Coon song

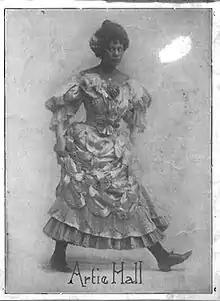

Coon songs contributed to the development and acceptance of authentic African-American music. Elements from coon songs were incorporated into turn-of-the-century African-American folk songs, as was revealed by Howard W. Odum's 1906–1908 ethnomusicology fieldwork. Similarly, coon songs' lyrics influenced the vocabulary of the blues, culminating with Bessie Smith's singing in the 1920s. The term "Coon shouting" has also been used to describe an energetic singing technique used by black female singers like Josephine Baker and Ethel Waters, though Waters emphasized that her delivery was softer than 'shouters' like Bessie Smith and Ma Rainey. black songwriters and performers who participated in the creation of coon songs profited commercially, enabling them to go on to develop a new type of African American musical theater based at least in part on African-American traditions. Coon songs also contributed to the mainstream acceptance of ragtime music, paving the way for the acceptance of other African-American music. Ernest Hogan, when discussing his "All Coons Look Alike to Me" shortly before his death, commented: